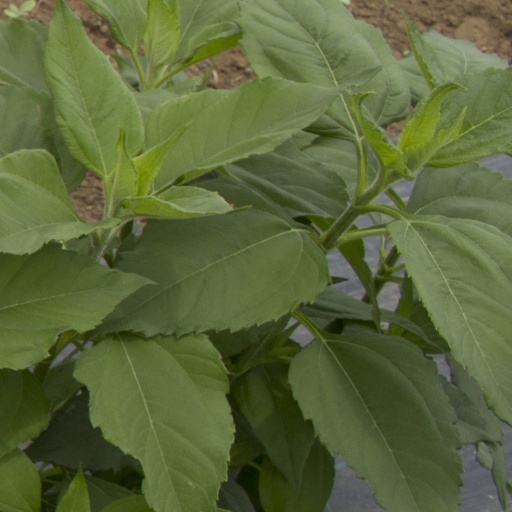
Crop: Jerusalem artichoke